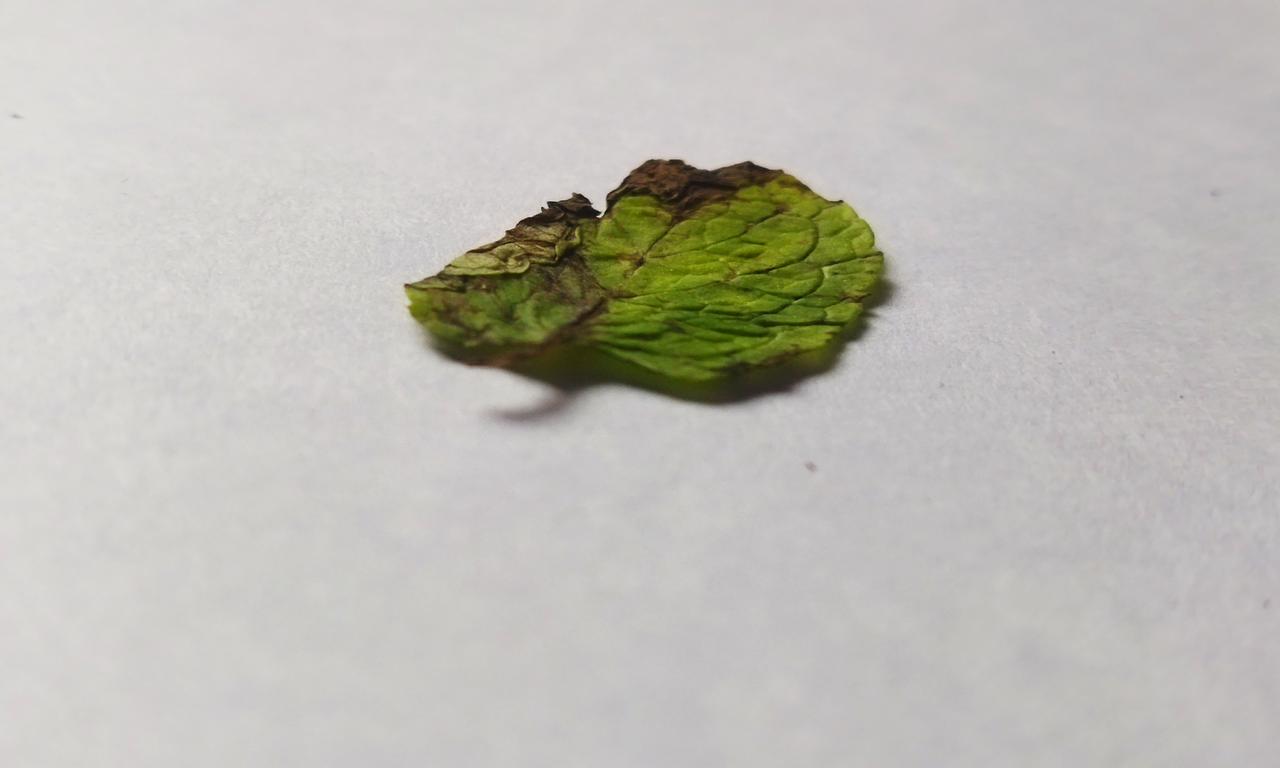
Label: Spoiled